Aleksandra Monedzhikova

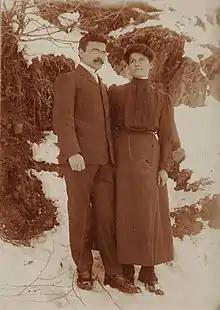
Bulgarian geographer Aleksandra Monedzhikova with her husband Nayden Nikolov in 1908.

She also worked at the Union of French Alumni in Sofia, giving a number of lectures, accompanied by screenings in the capital and in the country about Paris, the French Revolutions, the Museums of Paris and other topics of interest. She was also chosen as the cultural leader of her visit to the World's Fair in Paris in 1937, and the following year, she published her book "Paris through the Centuries" (1938).